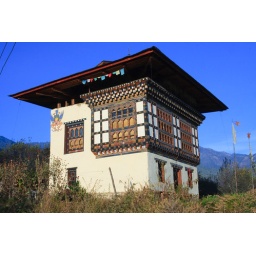
Typical Bhutanese home - ornate woodwork around windows and top. Open roof for storing of grain or straw